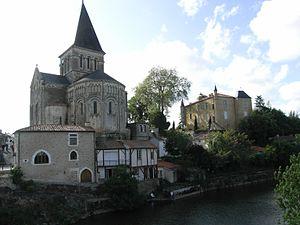
Vue de l'église et du Lay (fleuve) à Mareuil-sur-Lay-Dissais (Vendée en France)
La liste des églises de la Vendée recense de la manière la plus complète possible les églises, cathédrale et basiliques situées dans le département français de la Vendée.
Cet article recense les monuments historiques de la Vendée, en France.
Le Lay est le principal fleuve côtier de la Vendée et se jette dans l'Atlantique.